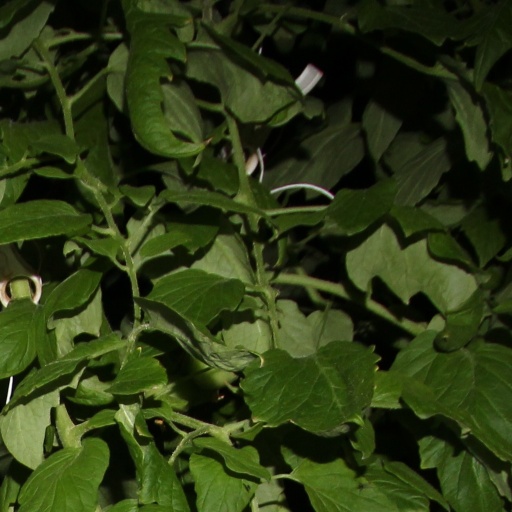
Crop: tomato